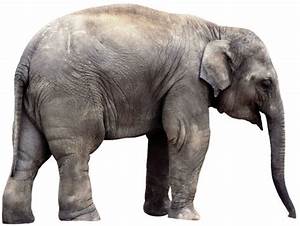
Label: elephant